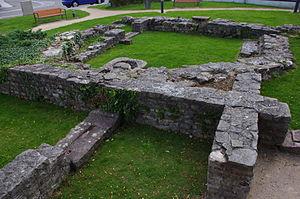
ruines époques gallo-romaine et haut moyen-âge
Illzach est une commune de l'agglomération mulhousienne. Vendue à la ville de Mulhouse en 1437, puis rattachée à la République française en 1798, elle devient à cette occasion une commune indépendante. Elle est située dans le département du Haut-Rhin, en région Grand Est.